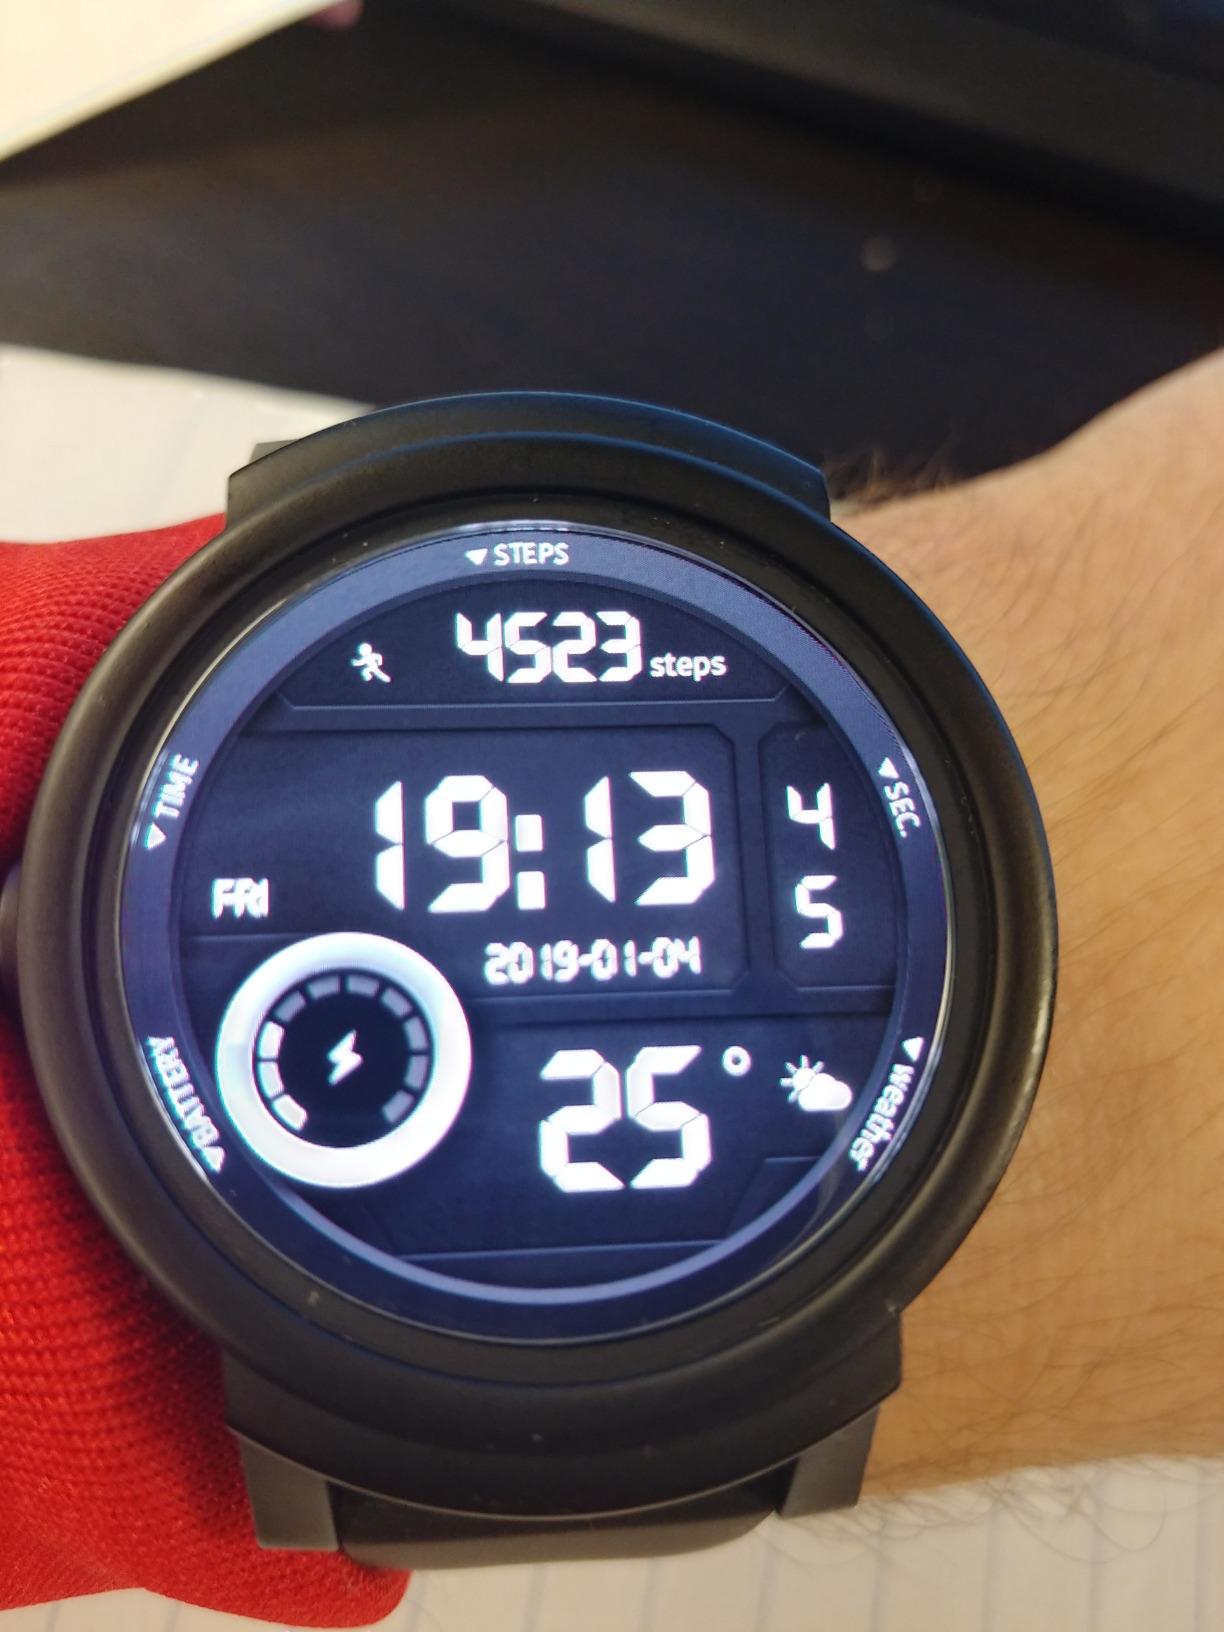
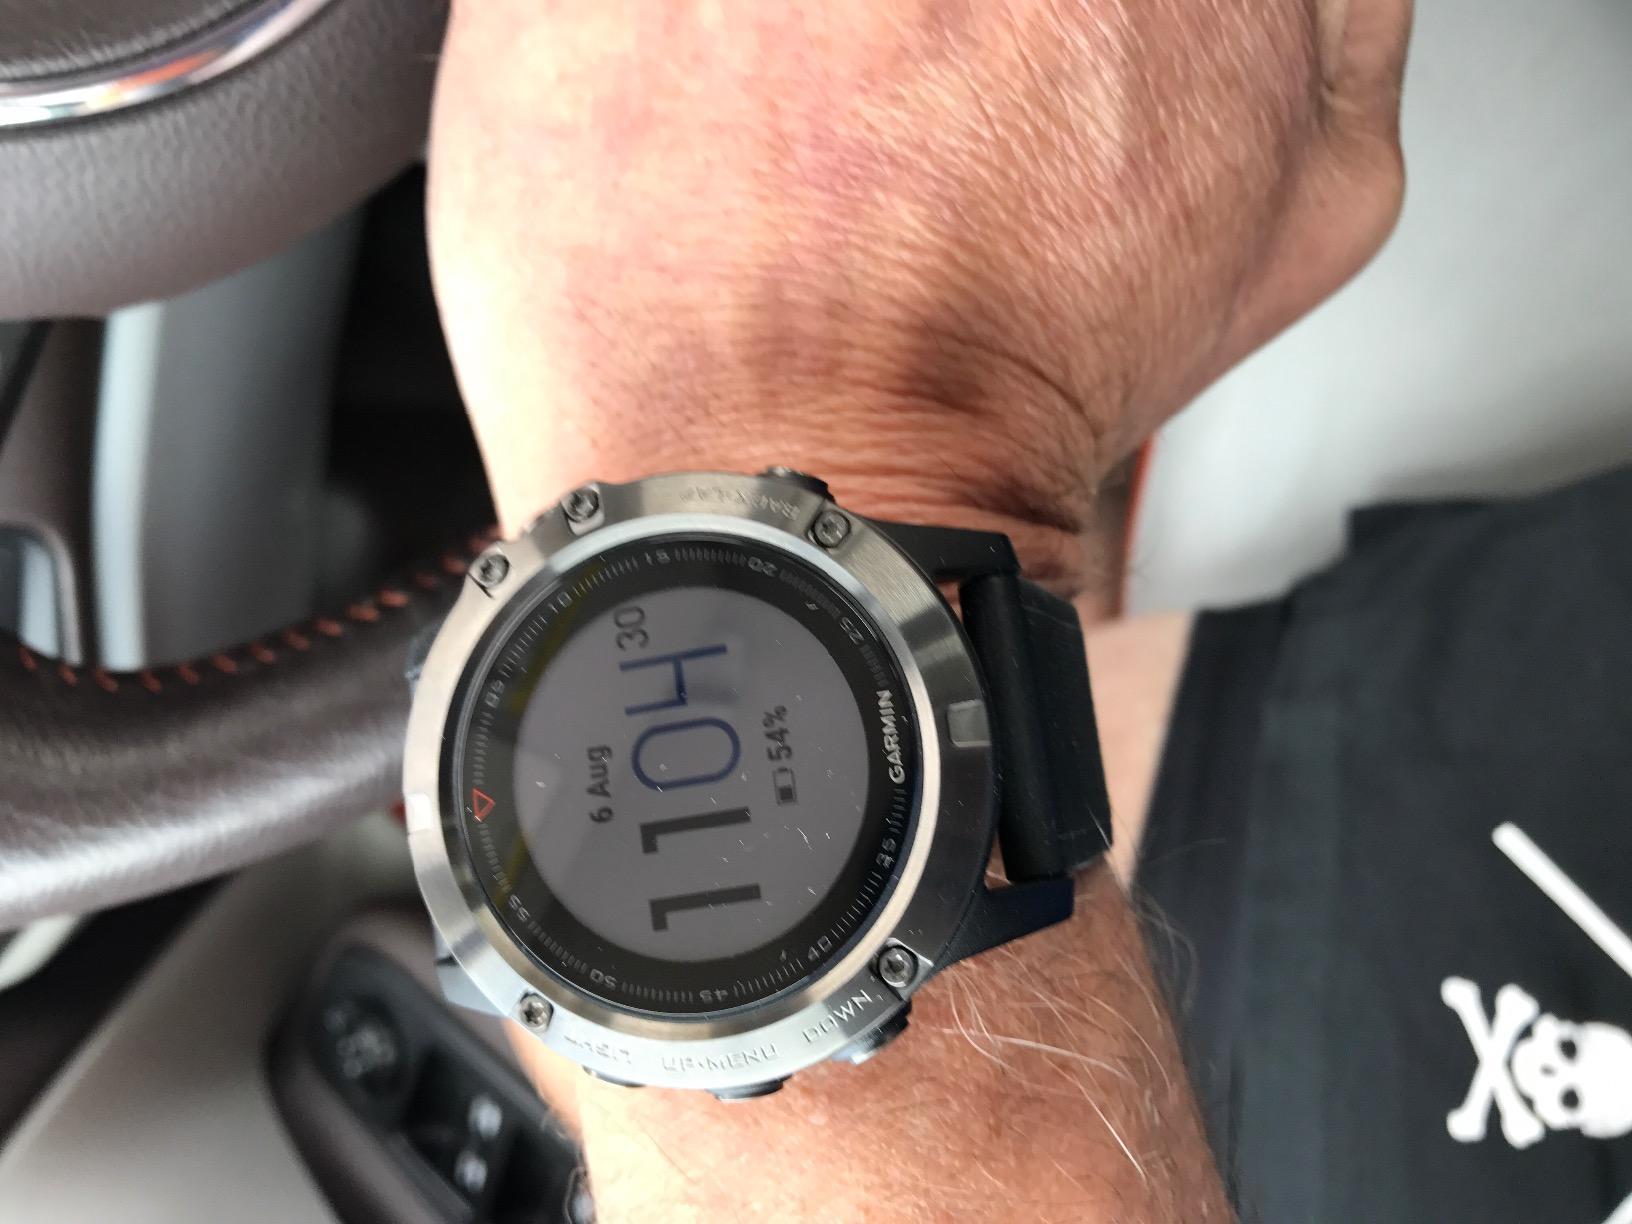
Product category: smartwatch
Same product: no